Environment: real
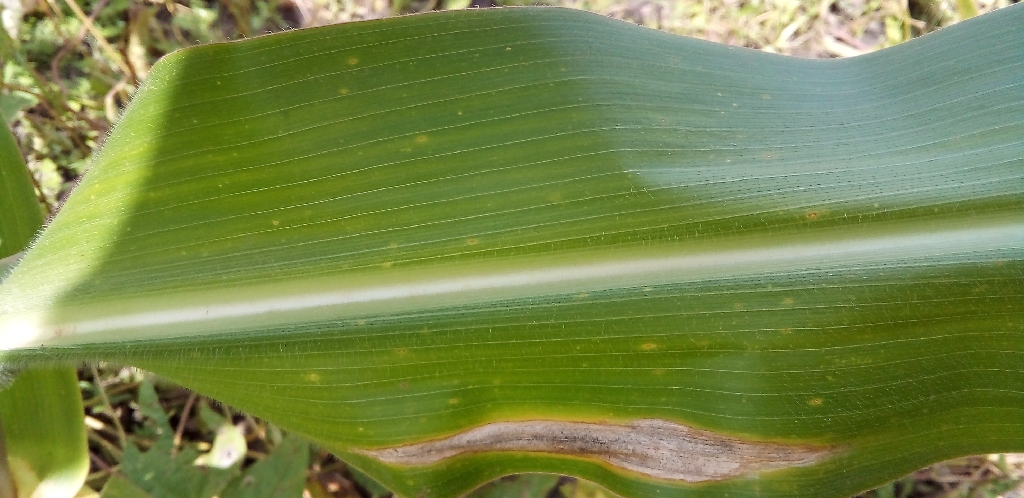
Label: northern_corn_leaf_blight